Virginia Dignum

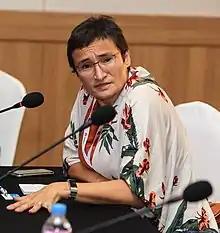
Virginia Dignum at Smart ABC - AI Expert Round Table in 2017

Maria Virgínia Ferreira de Almeida Júdice Gamito Dignum (born 2 May 1964, in Lisbon, Portugal) is a Professor of Computer Science at Umeå University, and an Associated Professor at Delft University of Technology. She leads the Social and Ethical Artificial Intelligence research group. Her research and writing considers responsible AI and the development evaluation of human-agent team work, thereby aligning with Human-Centered Artificial Intelligence themes.